Question: Please indicate a possible affordance area of the hold_book that can be used for holding
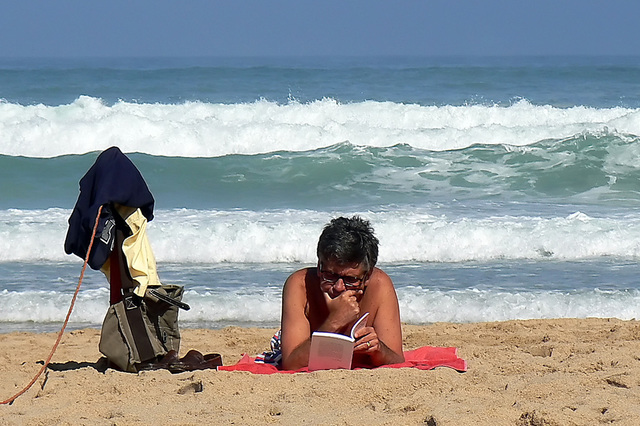
Answer: [291.579, 294.122, 379.165, 380.329]